Bolton bus station

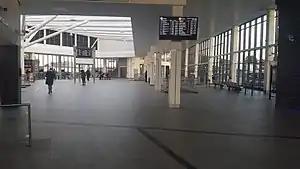
The current station, situated on Newport Street.

Bolton Interchange is a bus station in the town of Bolton, in Greater Manchester. It is run by Transport for Greater Manchester.